Weleda

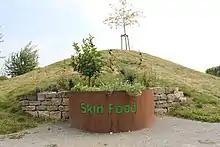
Experience Centre Weleda Schwaebisch Gmuend skin food flower pot

Weleda bases its products on Holistic medicine and Anthroposophic medicine. Anthroposophic medicine is a pseudoscience inspired by the philosophy called Anthroposophy.